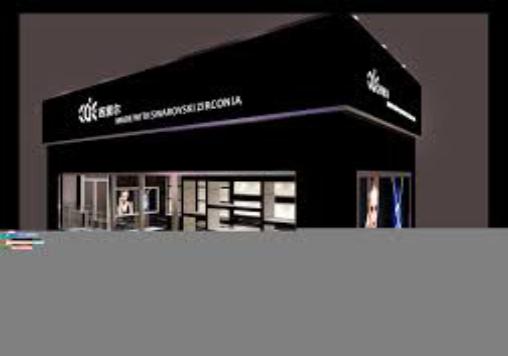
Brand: CDELALA
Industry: Clothes